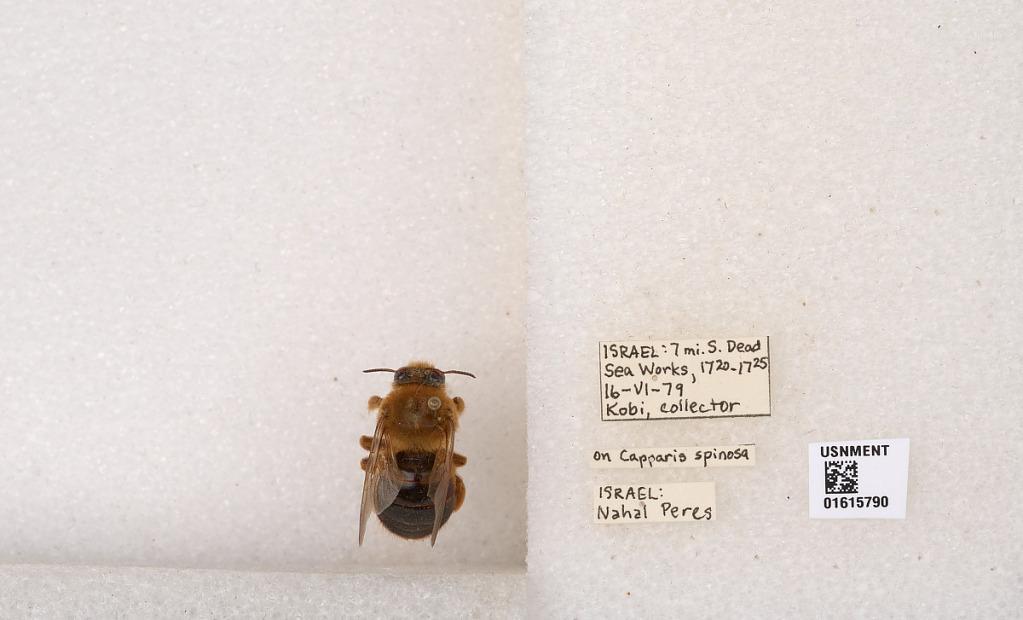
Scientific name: Xylocopa (Proxylocopa) rufa Friese
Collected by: Kiefer
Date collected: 1979-6-16
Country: Israel
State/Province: Southern
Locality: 7 mi. S. Dead Sea Works | Nahal Peres